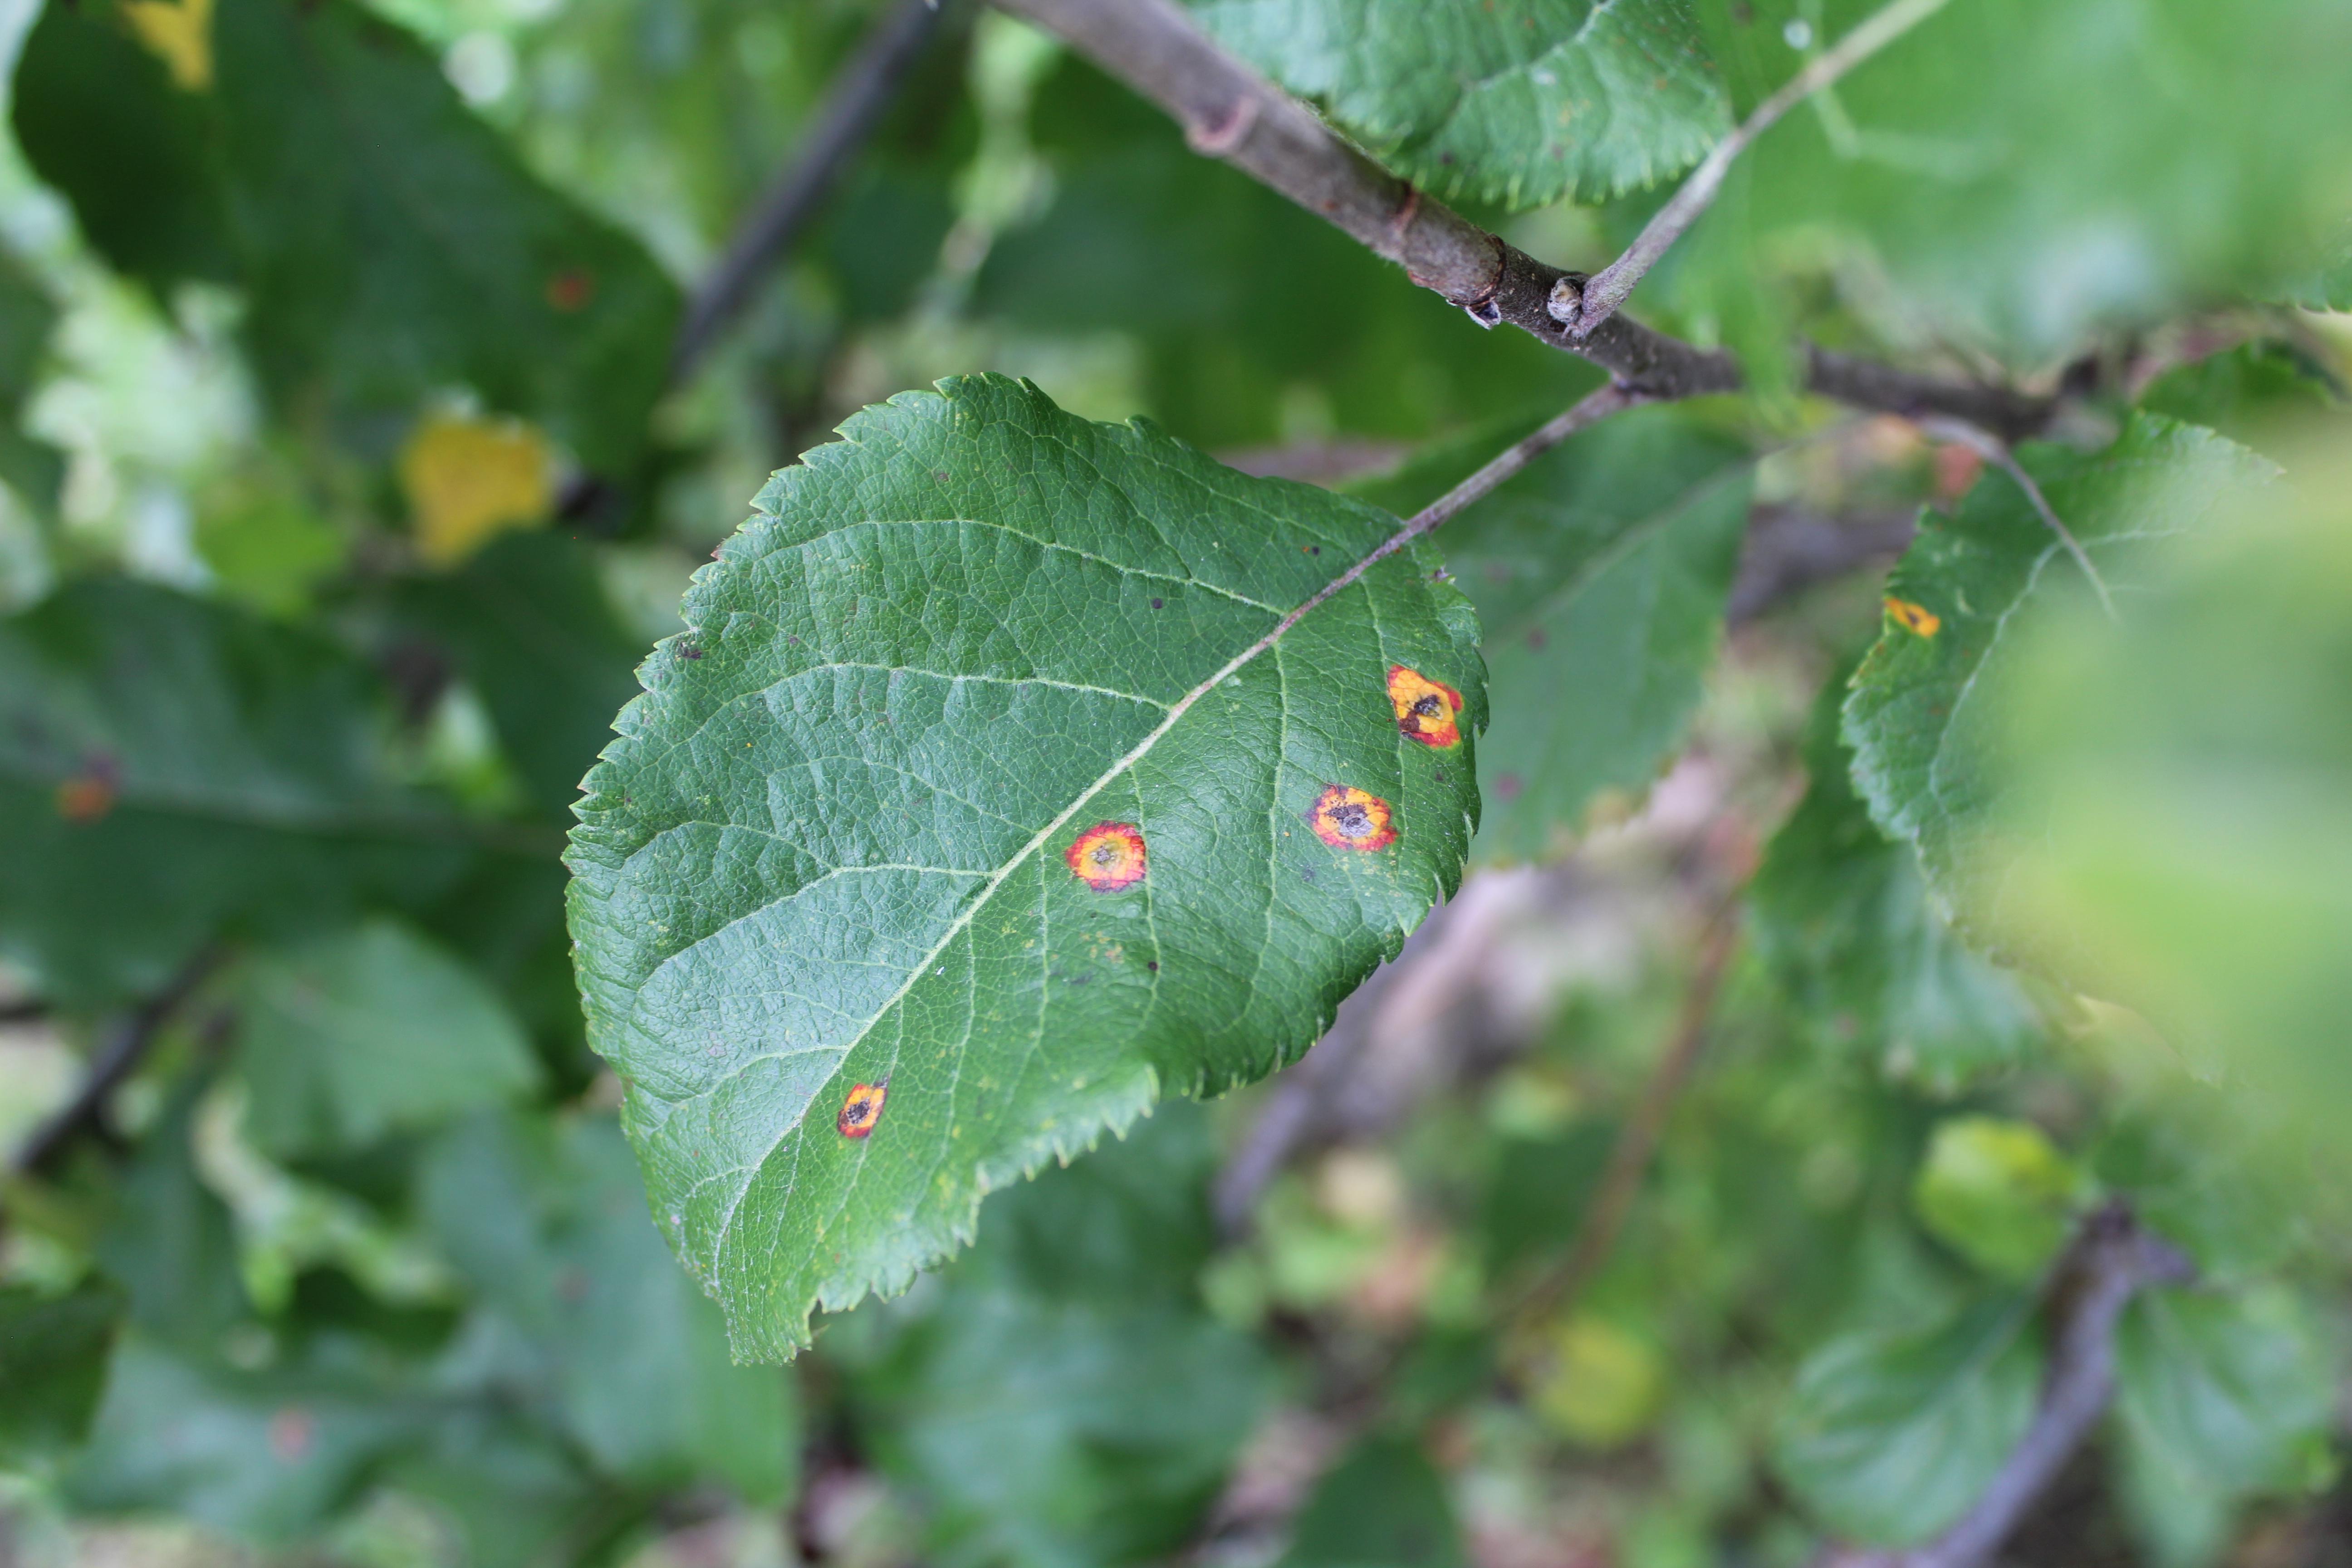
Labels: rust